Douglas Chandor

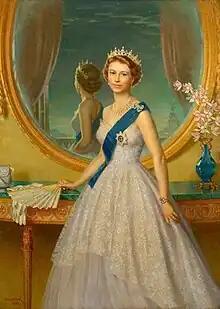
Elizabeth II by Douglas Chandor, 1952. Government Art Collection.

His first important commission was Sir Edward Marshall-Hall in 1919, which was shown at the Royal Academy and led to another to paint the Prince of Wales (the future Edward VIII) in 1921. Two portraits of the Prince where ultimately completed and displayed at Gieves, Old Bond Street. The "Sunday Post" reported that one was very much like him and the other could have been of anyone else.